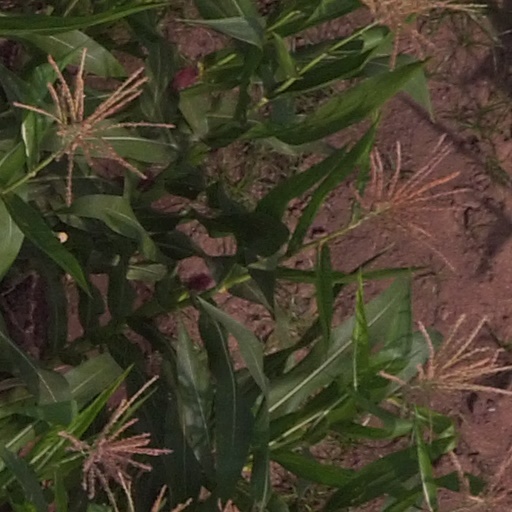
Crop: maize; corn